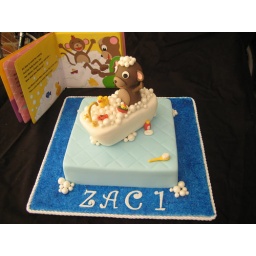
This is my son's first birthday cake it was based on the book Mimi's Toes (pictured in the background).